Ringway 3 (Hanoi)

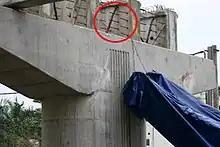
Instead of being connected horizontally, each grider that made up the span was connected only by a piece of wood (circled in red), leading to the collapse of the span.

The rest of elevated Ringway 3 (between Mai Dịch and Pháp Vân viaduct) started construction in June 2010, and was opened to traffic in October 2012 (15 months earlier than expected), with the cost of 5.54 trillion VND. The elevated freeway and Thanh Trì bridge were expected to reduce congestion, allowing vehicle to connect between major expressway without using busy surface streets in central Hanoi.